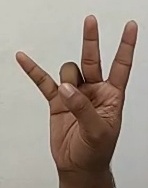
ASL sign: 7